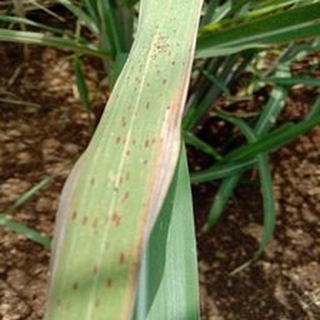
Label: sugarcane_rust